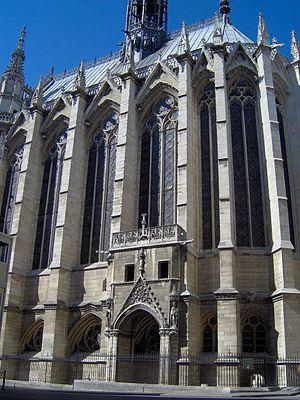
La Sainte-Chapelle, dite aussi Sainte-Chapelle du Palais, est une chapelle palatine édifiée sur l’île de la Cité, à Paris, à la demande de saint Louis afin d’abriter la Sainte Couronne d’épines, un morceau de la Vraie Croix, ainsi que diverses autres reliques de la Passion qu’il avait acquises à partir de 1239. Elle est la première construite des Saintes chapelles, conçue comme une vaste châsse presque entièrement vitrée, et se distingue par l'élégance et la hardiesse de son architecture, qui se manifeste dans une élévation importante et la suppression quasi totale des murs au niveau des fenêtres de la chapelle haute. Bien qu'édifiée dans un bref délai ne dépassant pas sept ans, l'on n'a pas relevé de défauts de construction, et la décoration n'a pas été négligée. Elle fait notamment appel à la sculpture, la peinture et l'art du vitrail : ce sont ses immenses vitraux historiés d'origine qui font aujourd'hui la richesse de la Sainte-Chapelle, car elle a été privée de ses reliques à la Révolution française, et perdu ainsi sa principale raison d'être.